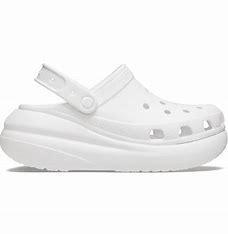
Brand: Crocs
Model: 100